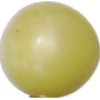
Label: Grape White 2